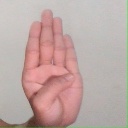
अक्षर: ब